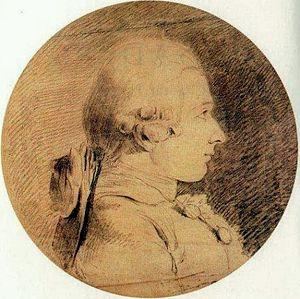
Portrait du Marquis de Sade